Henry de Lacy, Earl of Lincoln

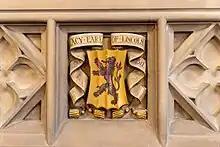
Engraving and coat of arms above a fireplace at Lincoln's Inn, London

He also had an illegitimate son also named John. It may be that there was only ever one son named John, the illegitimate one, and it has been suggested that stories of the death of a legitimate son named John is a conflation with the death of Edmund.